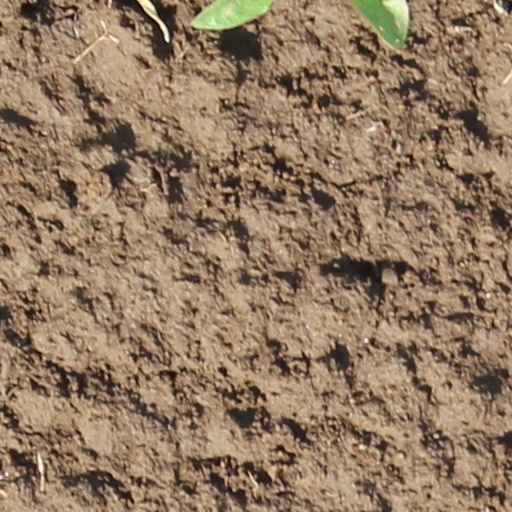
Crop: wheat